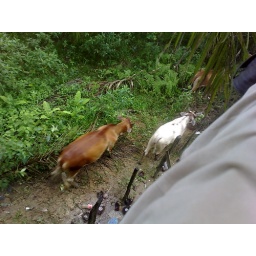
random herd of cows wandering underneath my window